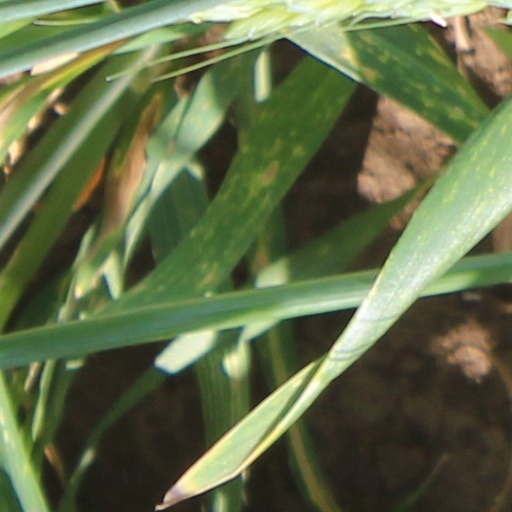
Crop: wheat